Strumpet City (miniseries)

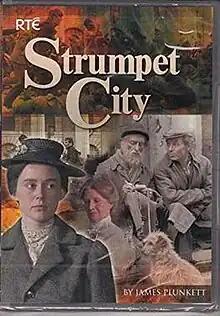

Strumpet City was a 1980 television miniseries produced by Irish broadcaster RTÉ, starring John Bradley in four roles, based on James Plunkett's 1969 novel "Strumpet City". A seminal radio play, then stage play ("the Risen People") became the basis of the novel which became the series.